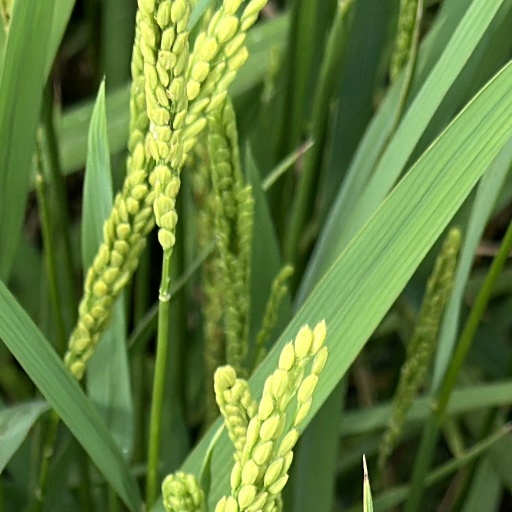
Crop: rice